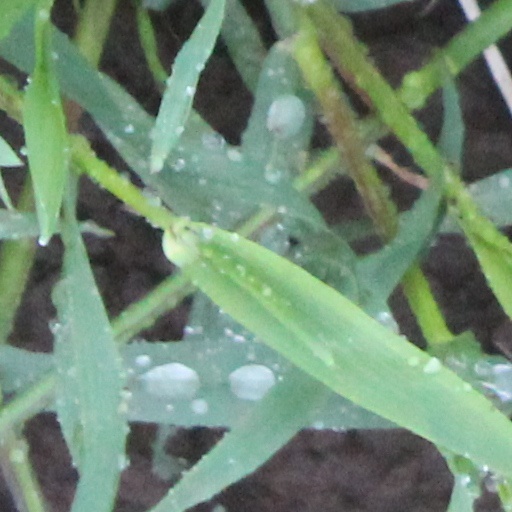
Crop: wheat